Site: brandenburg
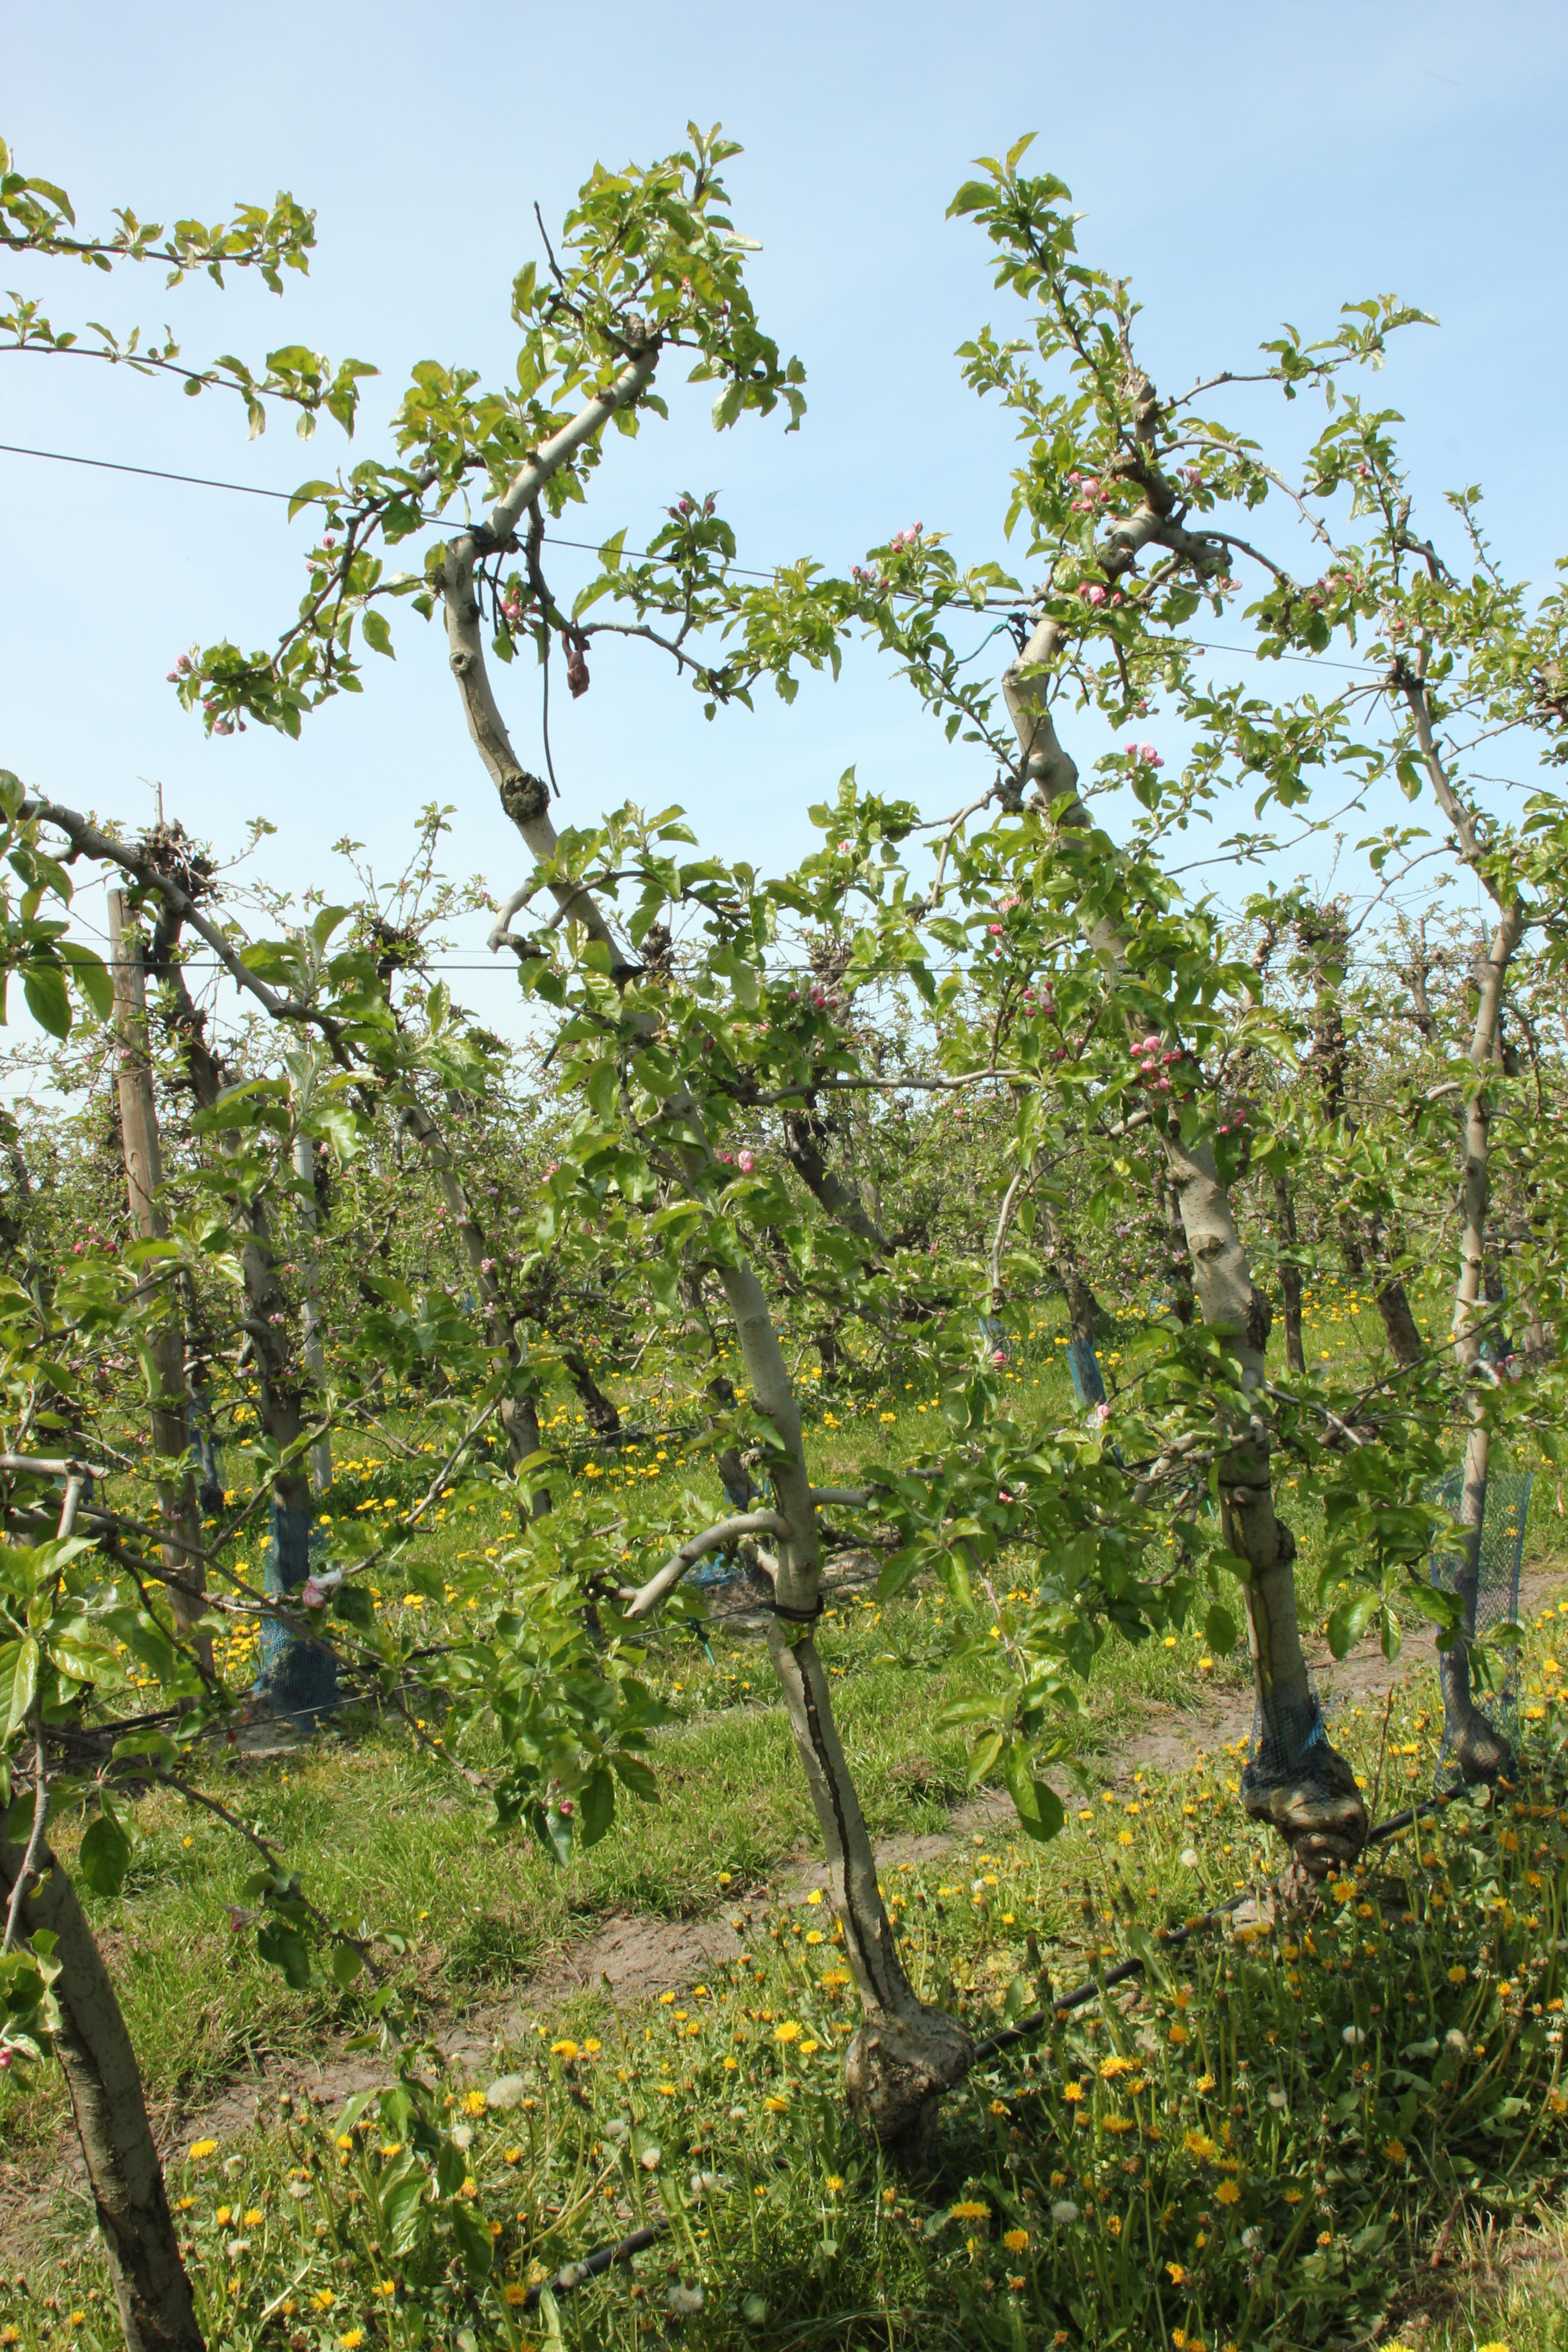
Growth stage (BBCH 60): Flowering